Portuguese people

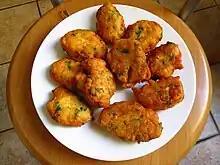
Pastéis de bacalhau, a typical "petisco" found everywhere in Portugal

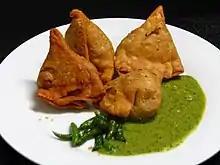
Chamuças (samosas) are an example of dish of foreign origin today widely popular in Portugal. They were first brought to the country during the Age of Discovery in the 15th century.

Sri Lanka is home to around 40,000 Portuguese Burghers. A notable example is Rosemary Rogers. In addition, as a consequence of the Portuguese invasion of Sri Lanka, during the 16th and 17th centuries, many Portuguese language surnames were adopted among the Sinhalese. As a result, Perera and Fernando eventually became the most common surnames. Afro Sri-Lankans also retain a Portuguese identity. Major Portuguese contributions to Sri Lanka include 1,000 loanwords in Sinhala, Baila music (from the Portuguese "bailar", meaning "to dance"), culinary innovations such as ""Bolo di amor"" (literally Love cake) or ""Bolo Folhado"" (literally Puff Pastry) as well as Roman Catholicism (approximately 6.1% of the population identifies as Catholic) and the endangered Sri Lankan Portuguese creole.